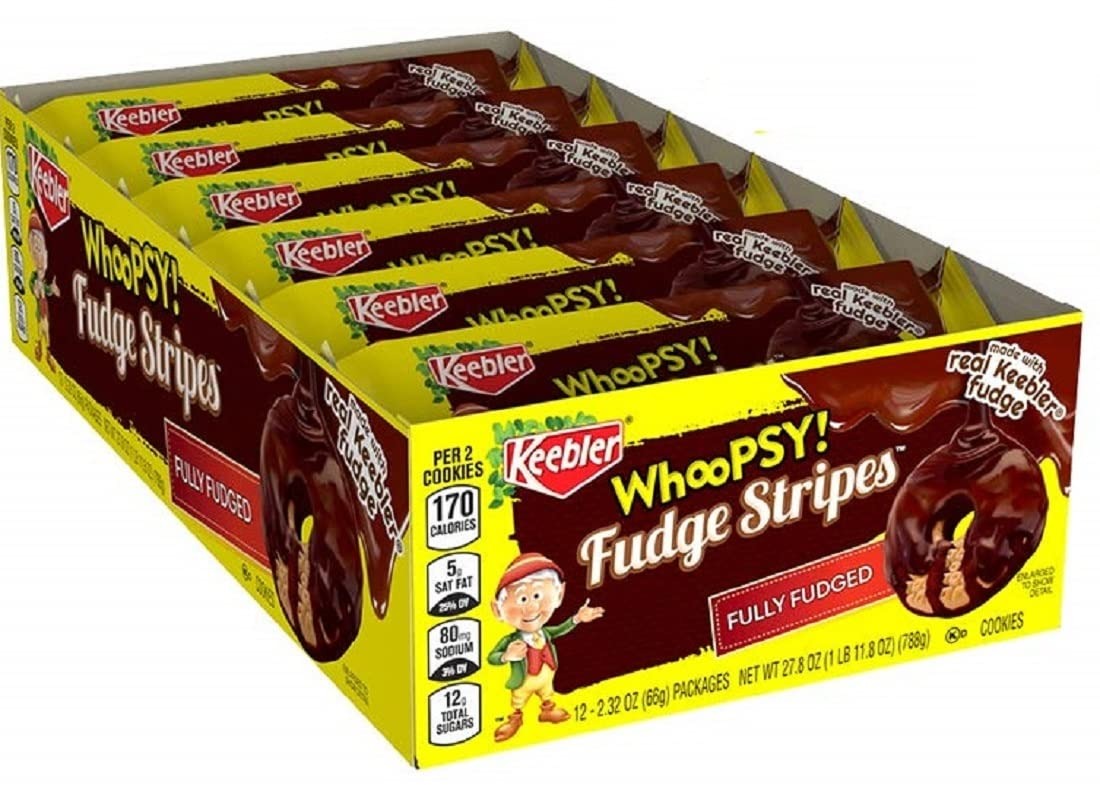
Item Name: Keebler Whoopsy! Fudge Stripes Cookies, Four Cookies, 2.32 Ounce Pack - 12 Packs
Bullet Point 1: Fudge Stripes Cookies: Soft and chewy fudge-stripes cookies with rich chocolate flavor
Bullet Point 2: Keebler Brand: Made by Keebler, a trusted brand known for quality baked goods
Bullet Point 3: Wedding, Valentine's Day, Anniversary: Perfect cookies for any special occasion
Bullet Point 4: Pouch Packaging: 12 resealable pouches keep cookies fresh and easy to store
Bullet Point 5: 27.84 Ounce Package: Contains a total of 12 packs with 2.32 ounce cookies each
Value: 27.84
Unit: Ounce

Price: 17.45